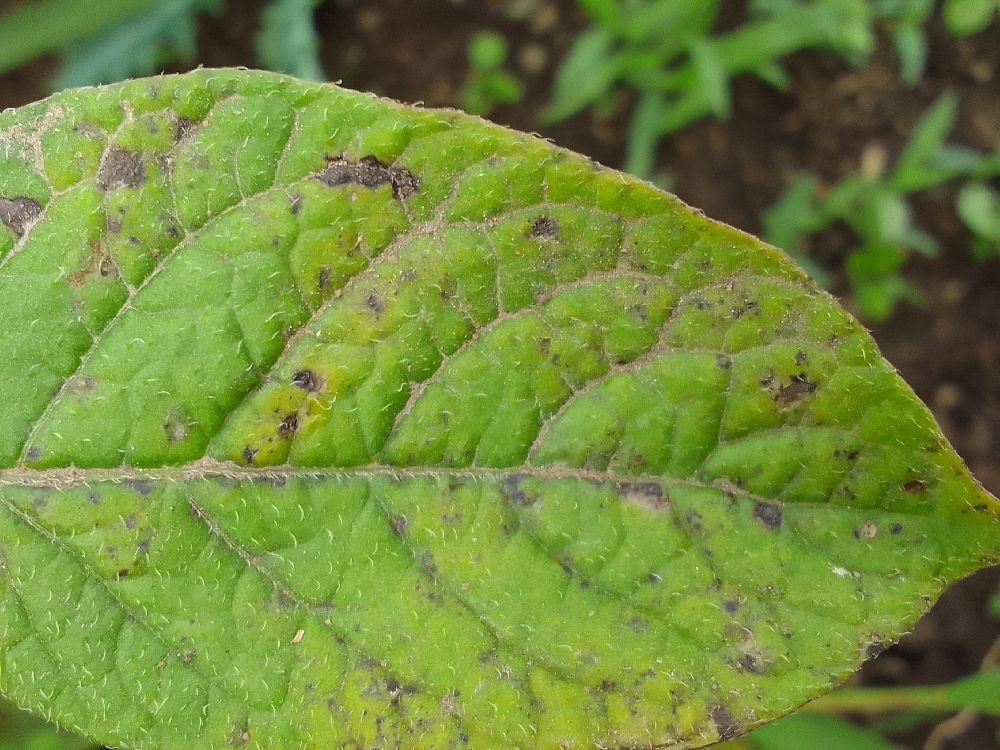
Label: Early blight